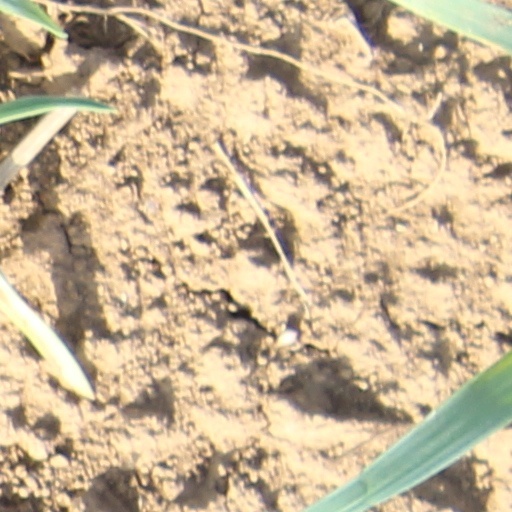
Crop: wheat